List of ballets by George Balanchine

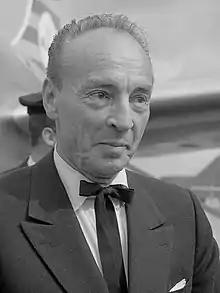
George Balanchine in 1965

This is a list of ballets by George Balanchine (1904–1983), New York City Ballet co-founder and ballet master.